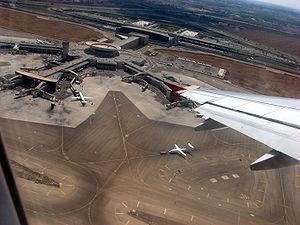
L’aéroport international David-Ben-Gourion ; anciennement connu sous le nom d’Aéroport de Lod car situé à proximité de la ville de Lod, à 15 km au sud-est de Tel Aviv, est le plus grand aéroport international d’Israël. Il est surnommé Natbag par les Israéliens, en raison de ses initiales en hébreu.
Stig Bergling, né le 1ᵉʳ mars 1937 à Stockholm et mort le 24 janvier 2015, était un policier et officier de réserve suédois, condamné pour espionnage au profit de l'URSS. Après avoir changé deux fois de nom de famille, il s'est fait ensuite appelé Stig Sydholt.